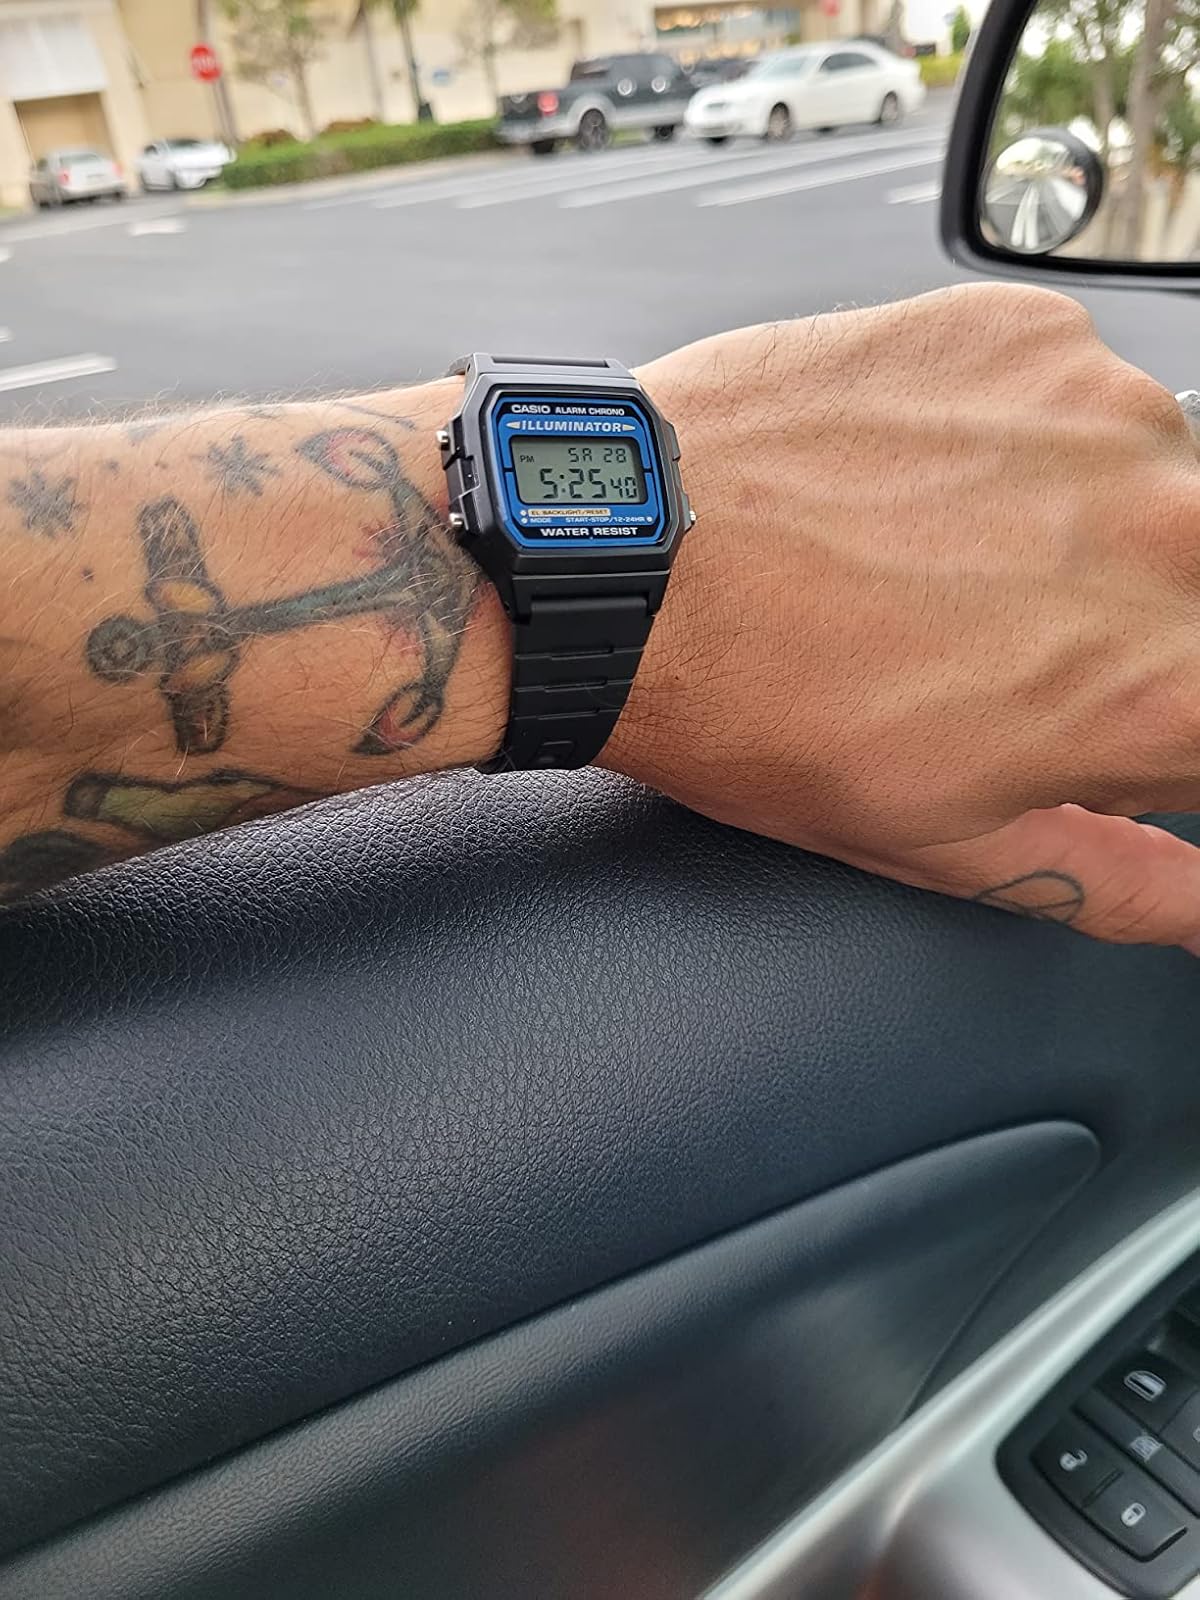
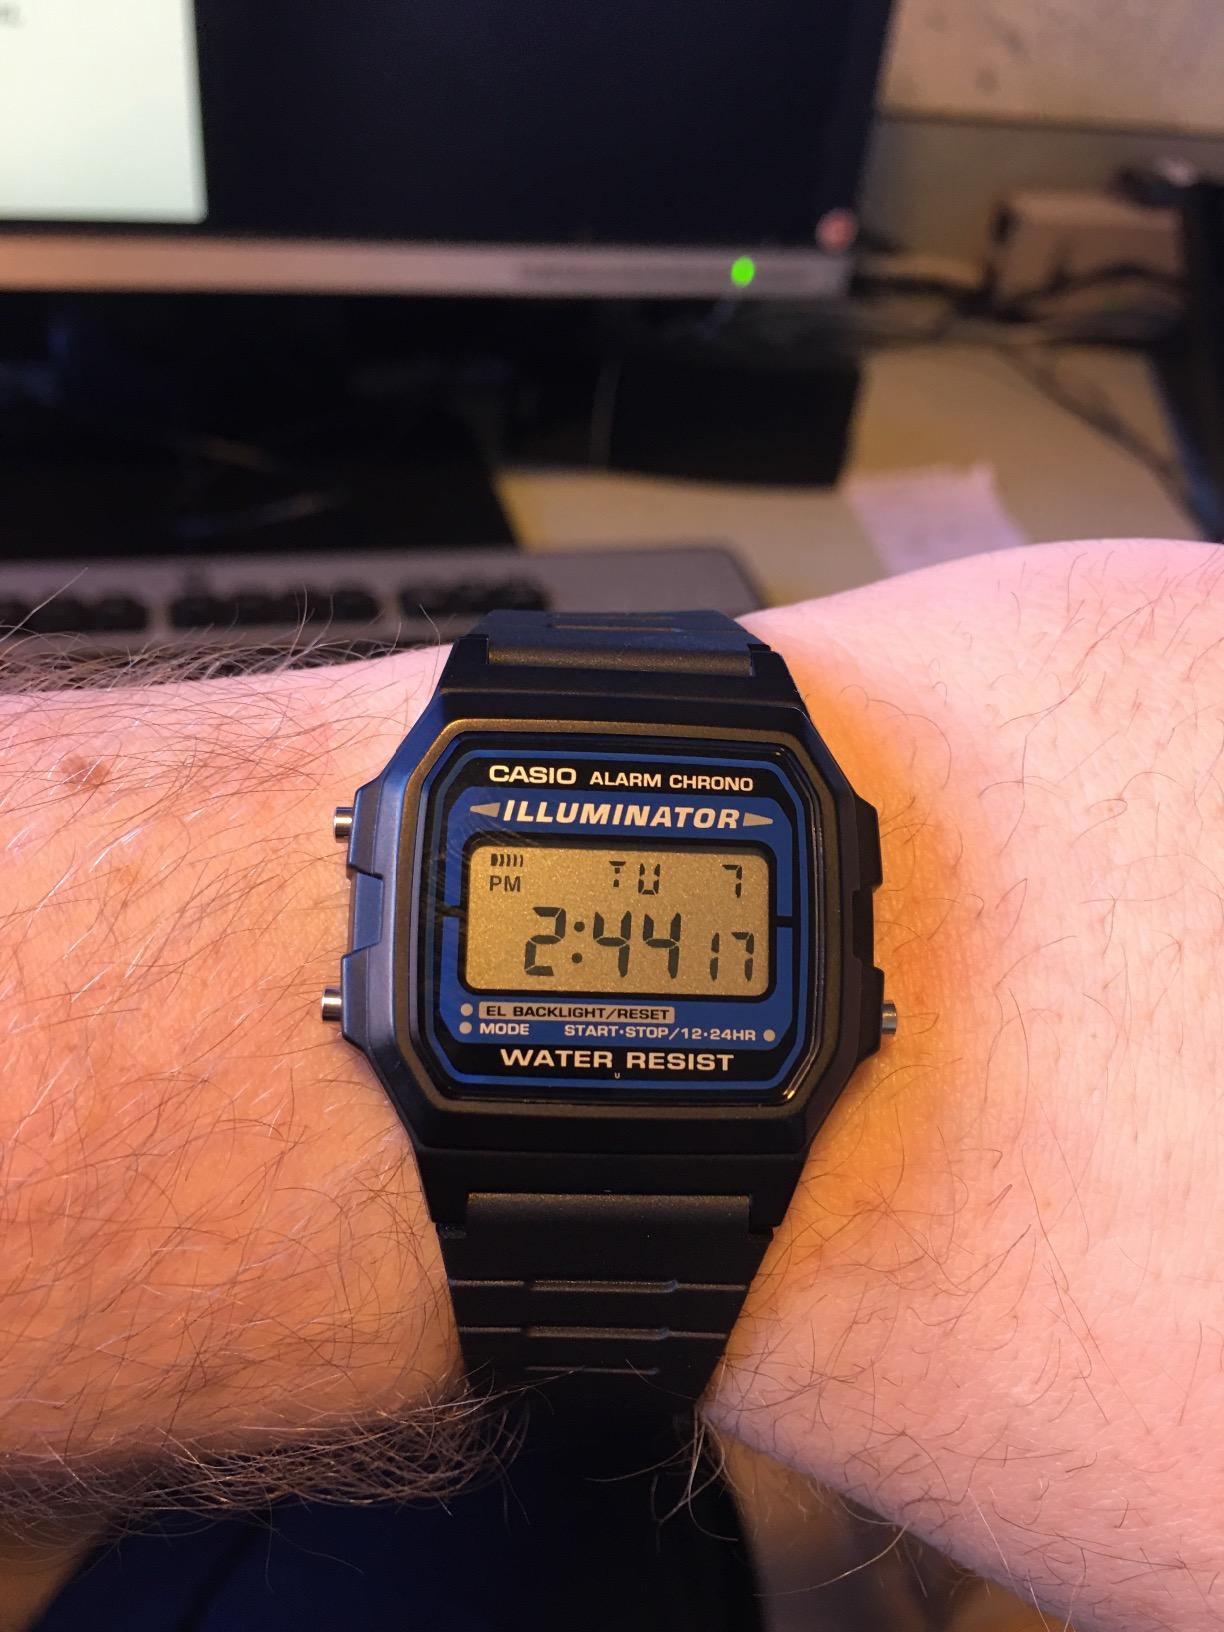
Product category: accessories_watch
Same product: yes